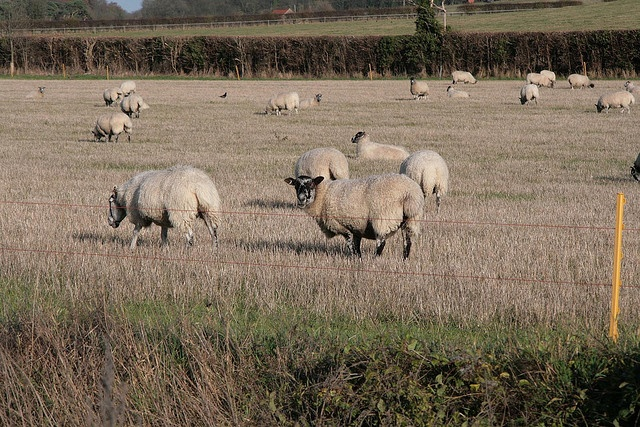
A herd of sheep grazing in a field.
A heard of full coated sheep grazing in the field.
A pasture full of sheep on a country side.
A dozen sheep in a large grassy enclosure grazing.
White sheep in a caged in brown field.